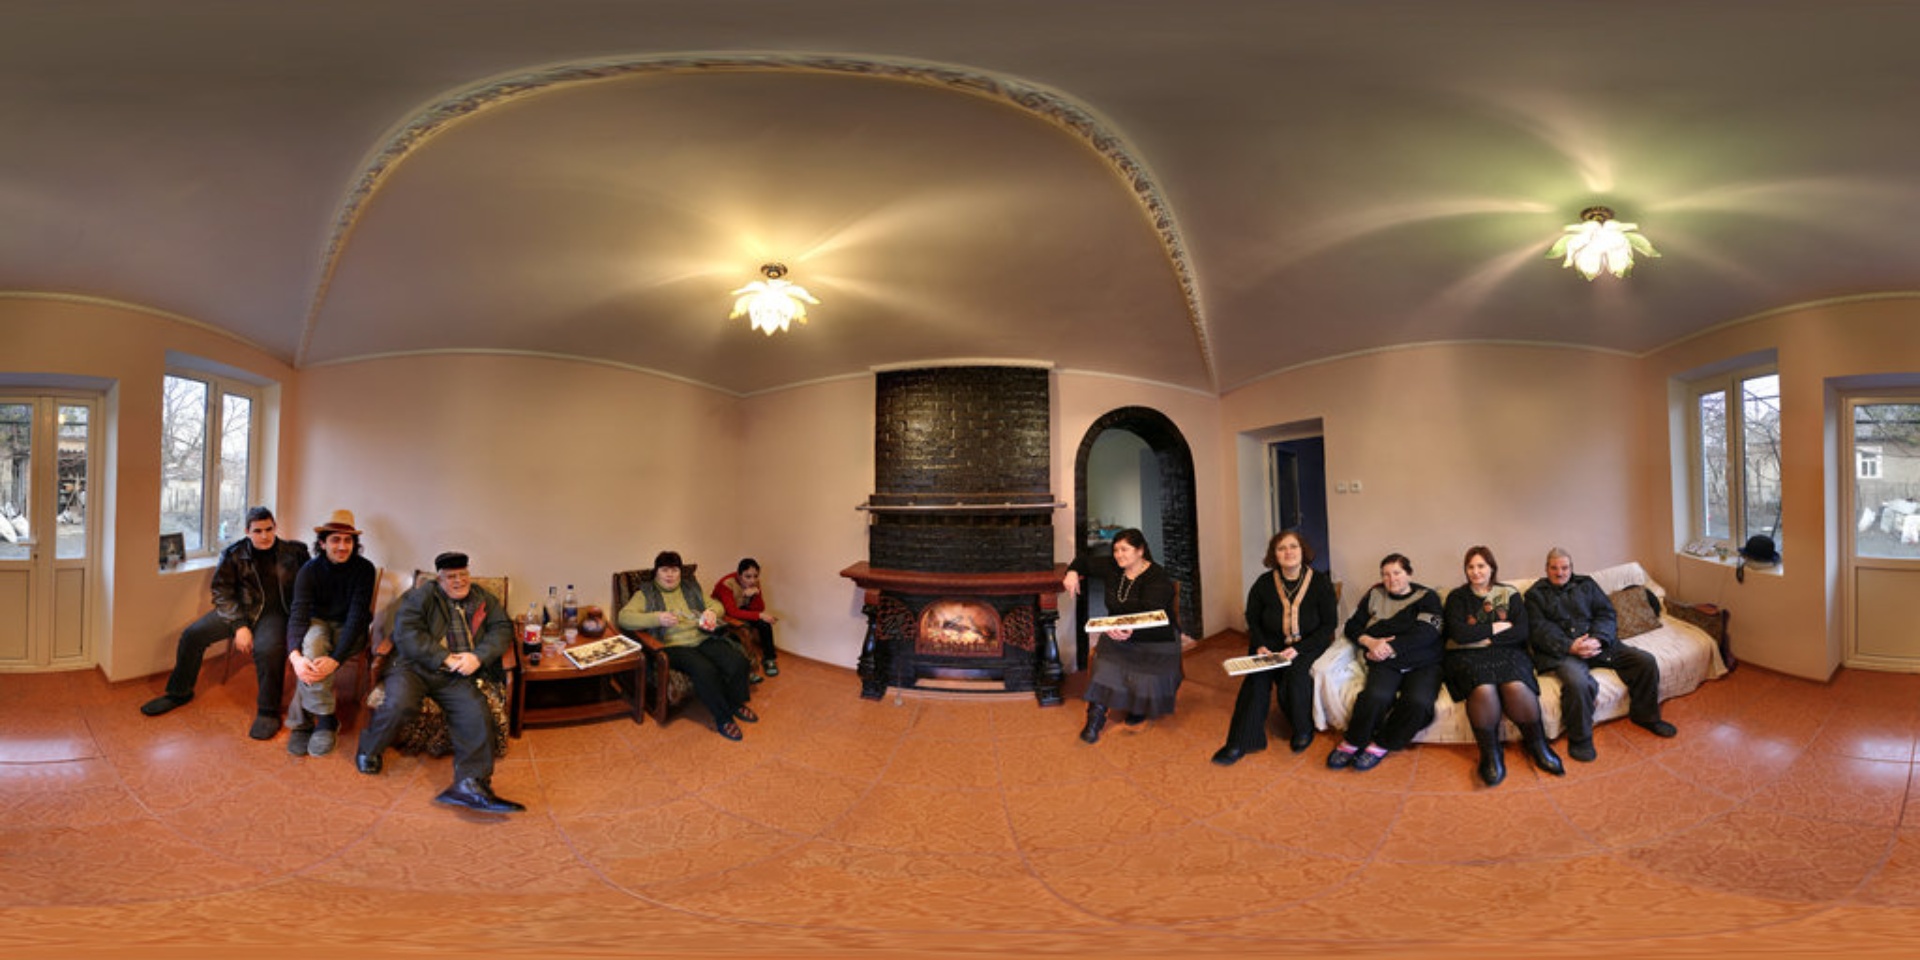
Referred object: the black hat on the windowsill

Referred object: the black ornate fireplace

Referred object: turn slightly right, and you'll see the person holding a tray next to the fireplace